Bullaburra, New South Wales

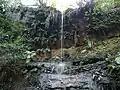
Minnatonka Falls, Bullaburra

Bullaburra is a small town in the state of New South Wales, Australia, in the City of Blue Mountains. It is one of the towns that stretch along the route of the Main Western railway line and Great Western Highway which pass over the Blue Mountains, west of Sydney. Bullaburra used to have a service station but it was demolished in 2008. Bullaburra is an Aboriginal word meaning "clear day".